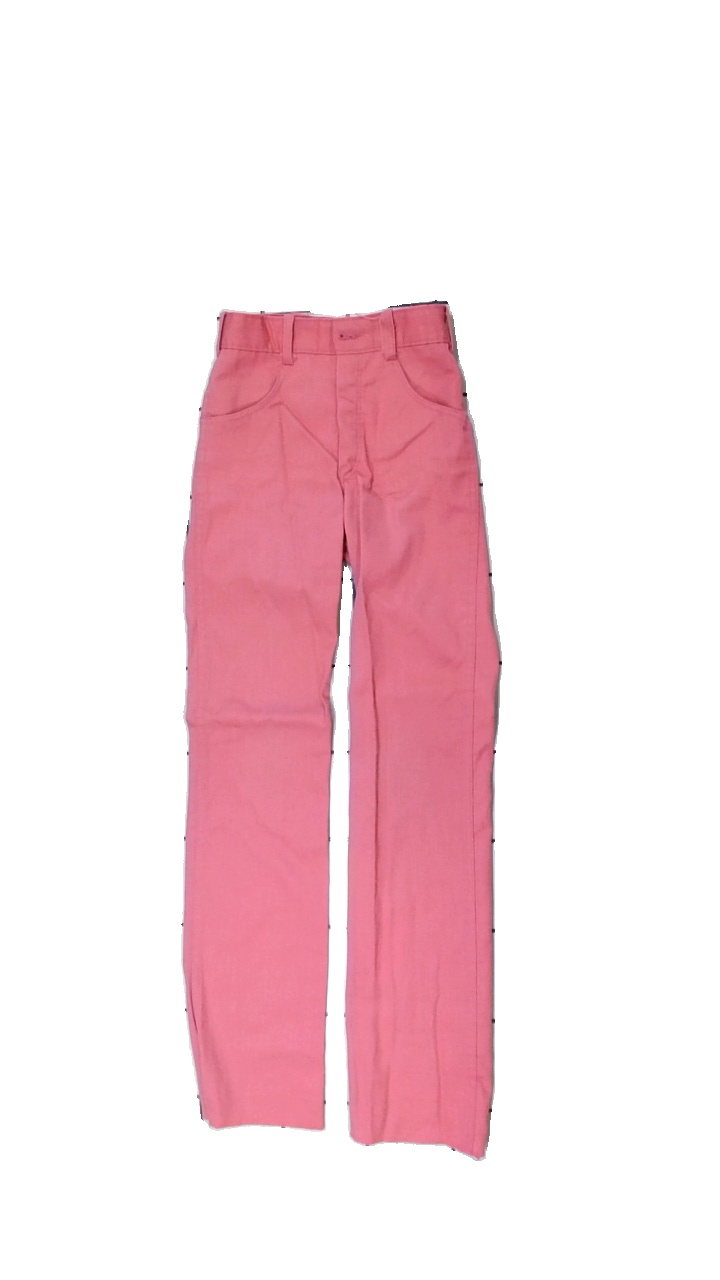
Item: Trousers (Children)
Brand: Missing
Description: egensydd rosa byxor med påsydda figurer på bakfickorna. några gula fläckar samt lösa trådar
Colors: Pink
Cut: Regular
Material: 57% polyester 43% cotton
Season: All
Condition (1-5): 3
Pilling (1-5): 5
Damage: gul fläck
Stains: Minor
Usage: Export
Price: <50